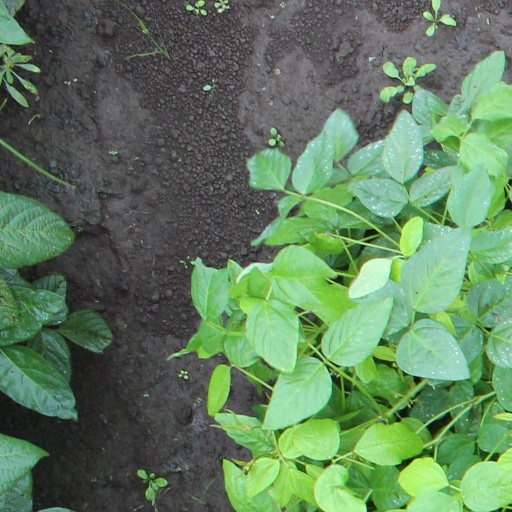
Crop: soybean